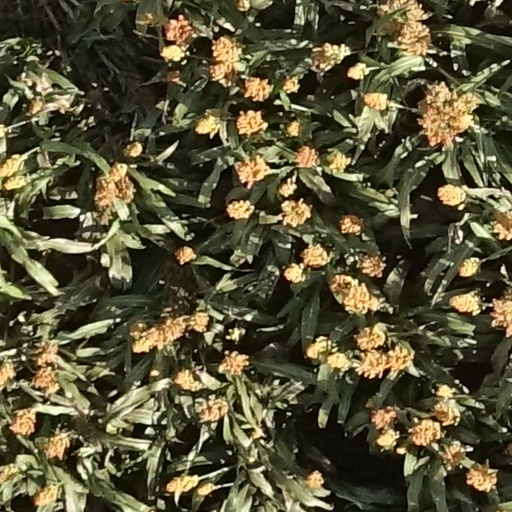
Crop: sorghum